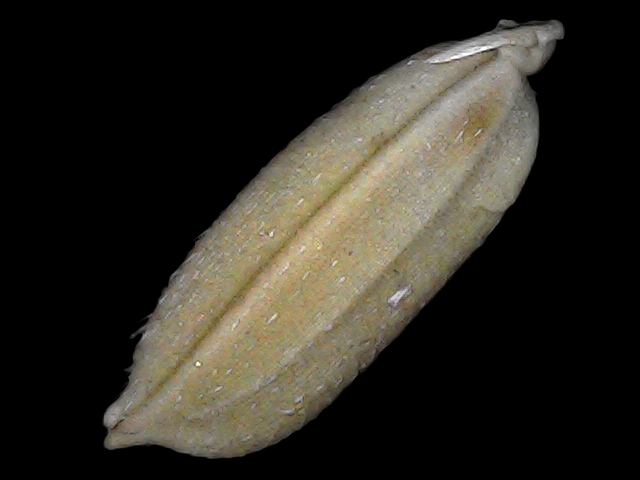
Rice variety: Br22